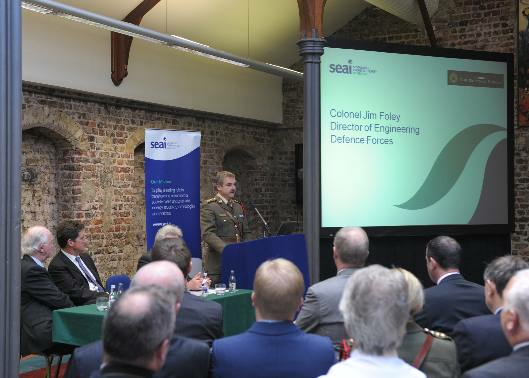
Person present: Yes